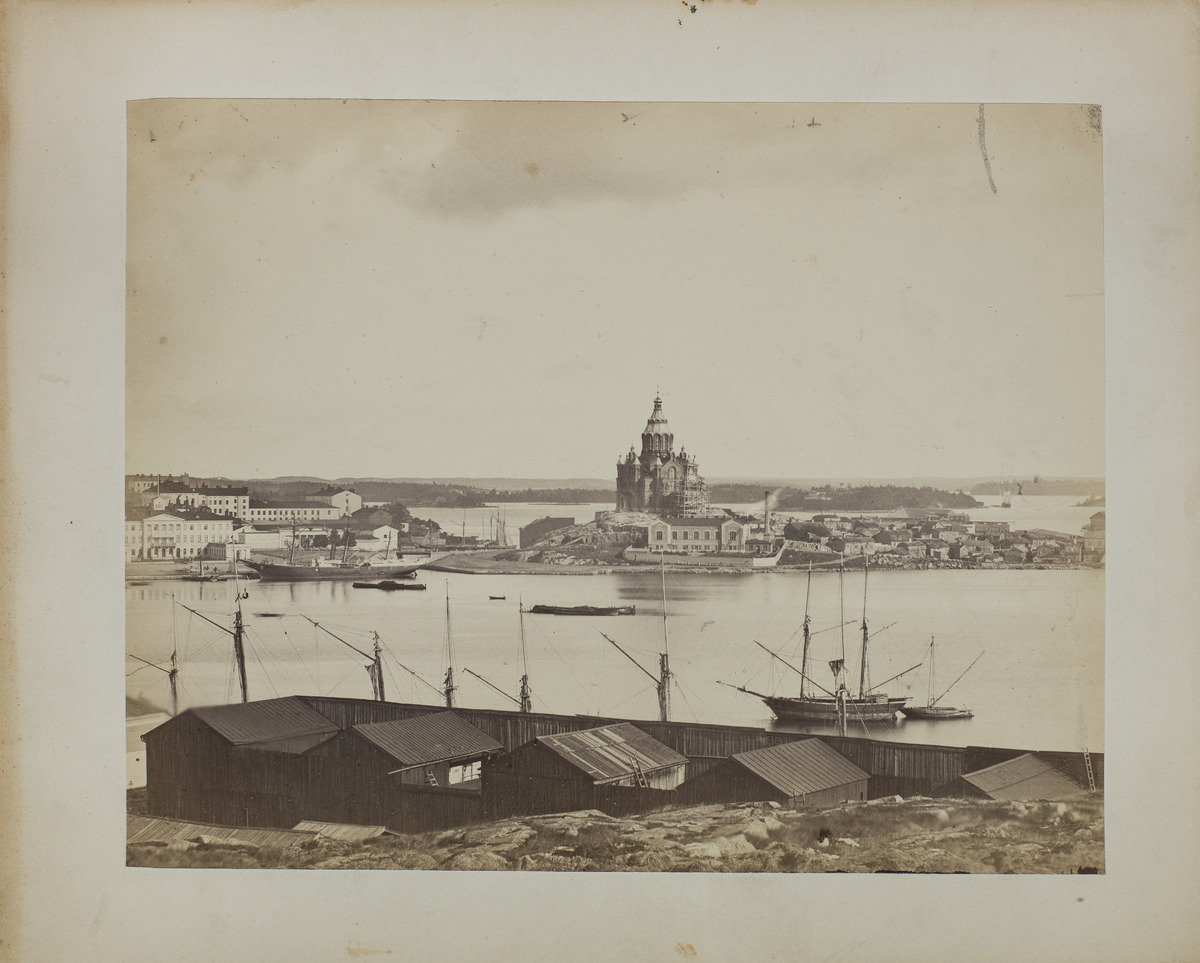
Näkymä Eteläsatamaan ja Katajanokalle: Uspenskin katedraali ja vanhoja puutaloja
sisällön kuvaus: Näkymä Eteläsatamaan ja Katajanokalle: Uspenskin katedraali ja vanhoja puutaloja. Linnanlaiturissa höyrylaiva Alexander. Kuvan etualalla Makasiinirannan puisia varastorakennuksia, purjelaiva ja purjelaivojen mastoja. mustavalkoinen
Kuvaaja: Hårdh, C.A., valokuvaaja
Ajankohta: kuvausaika 1868 jälk
Paikka: Suomi, Uusimaa, Helsinki, Katajanokka Helsinki, Eteläsatama
Aiheet: satamat, kirkot, puurakennukset, hirsirakennukset, höyrylaivat, purjelaivat, merivesi, saaret